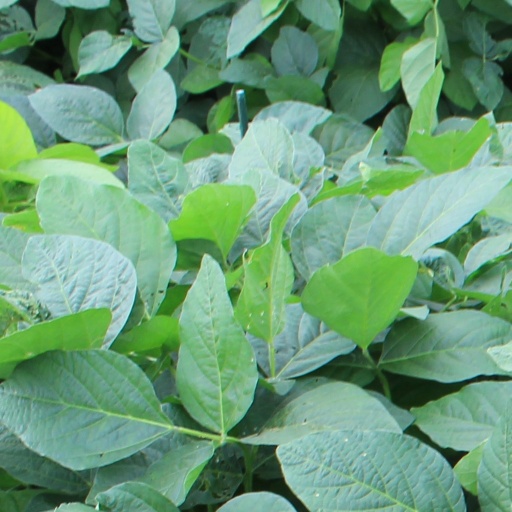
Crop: soybean